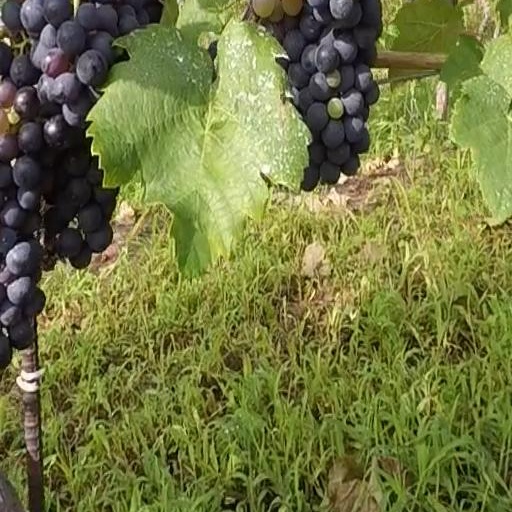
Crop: grape